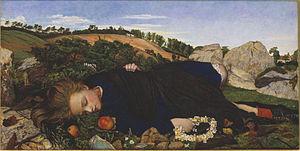
John Roddam Spencer Stanhope naît le 20 janvier 1829 dans le Yorkshire, en Angleterre, et meurt le 2 août 1908 à Florence, en Italie. C'est un peintre anglais associé à Edward Burne-Jones et George Frederic Watts et souvent considéré comme un préraphaélite de la deuxième vague. Son travail est également étudié dans le contexte des courants de l'esthétisme et du symbolisme britannique. En tant que peintre, Stanhope a travaillé l'huile, l'aquarelle, la fresque et les techniques mixtes. Ses sujets sont souvent mythologique, allégorique, biblique ou contemporain. Il est l'oncle et l'enseignant de la peintresse Evelyn De Morgan.